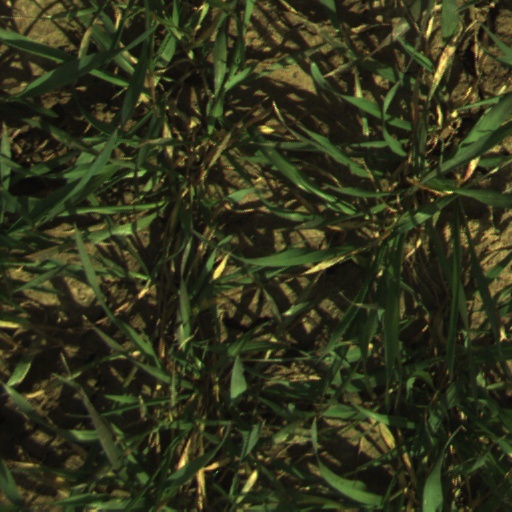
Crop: wheat